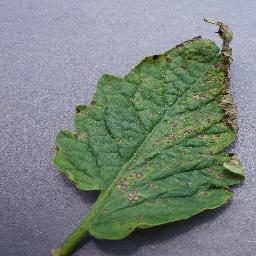
Label: Tomato___Septoria_leaf_spot